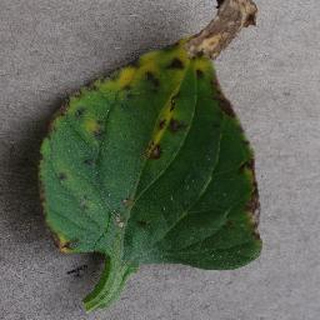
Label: tomato_bacterial_spot